Poker Face (song)

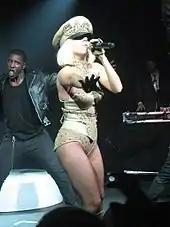
Gaga wearing a yellow leotard and an admiral's cap, performing "Poker Face" on The Fame Ball Tour

In Canada, the song debuted at number 41 on the Canadian Hot 100. On the chart dated December 13, 2008, "Poker Face" ascended to the number one spot and then spent nine non-consecutive weeks at the top. The song was later certified Diamond by Music Canada for sales of 800,000 copies. "Poker Face" entered the Australian charts at number 26, and in its seventh week peaked at number one. "Poker Face" has shipped over 1,050,000 copies in Australia, being certified fifteen times platinum by the Australian Recording Industry Association (ARIA). It held the record for the longest-charting song in ARIA Chart history of 106 weeks until this was broken in May 2015 by Vance Joy's "Riptide". In New Zealand, the song debuted on the official chart at number 21. In its sixth week, it peaked on the chart spending 10 consecutive weeks at number one. "Poker Face" was later certified quintuple platinum, selling over 150,000 copies according to the Recording Industry Association of New Zealand (RIANZ).